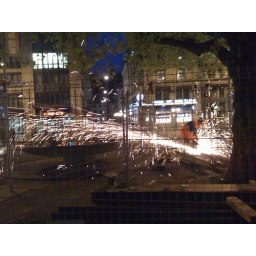
This time down in Zuruch. Normal street building in progress. Still I like the sparks ;-)